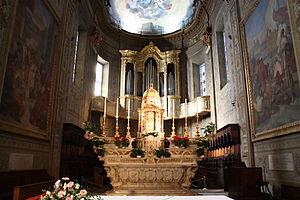
La cathédrale de Savone est une église catholique romaine de Savone, en Italie. Il s'agit de la cathédrale du diocèse de Savone-Noli. Elle se trouve dans le centre historique non loin de la chapelle Sixtine de Savone.